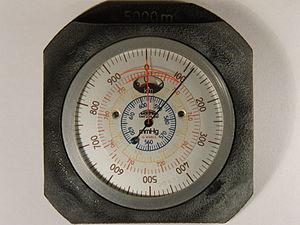
Un altimètre est un instrument de mesure permettant de déterminer la distance verticale entre un point et une surface de référence. Il renseigne l'altitude si la mesure est effectuée par rapport au niveau de la mer, la hauteur si c'est par rapport au niveau du sol local et le niveau de vol si c'est par rapport à une surface isobare théorique. Le niveau choisi est appelé calage altimétrique.